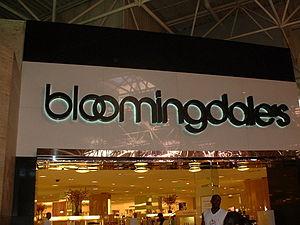
Un grand magasin est un commerce de détail multispécialiste exploité par une société commerciale unique.